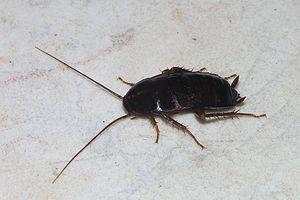
Une blatte orientale (Blatta orientalis) femelle.
La blatte orientale est une espèce de cafards cosmopolites appartenant à la famille des Blattidae dans l'ordre des Blattodea. Après la blatte germanique, il s'agit de la seconde espèce la plus souvent rencontrée dans les habitations. Elle est cependant restreinte aux zones tempérées.